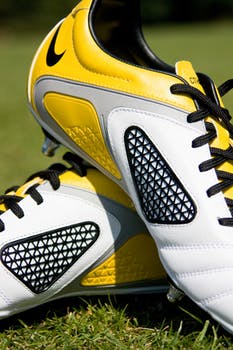
Label: No Watermark